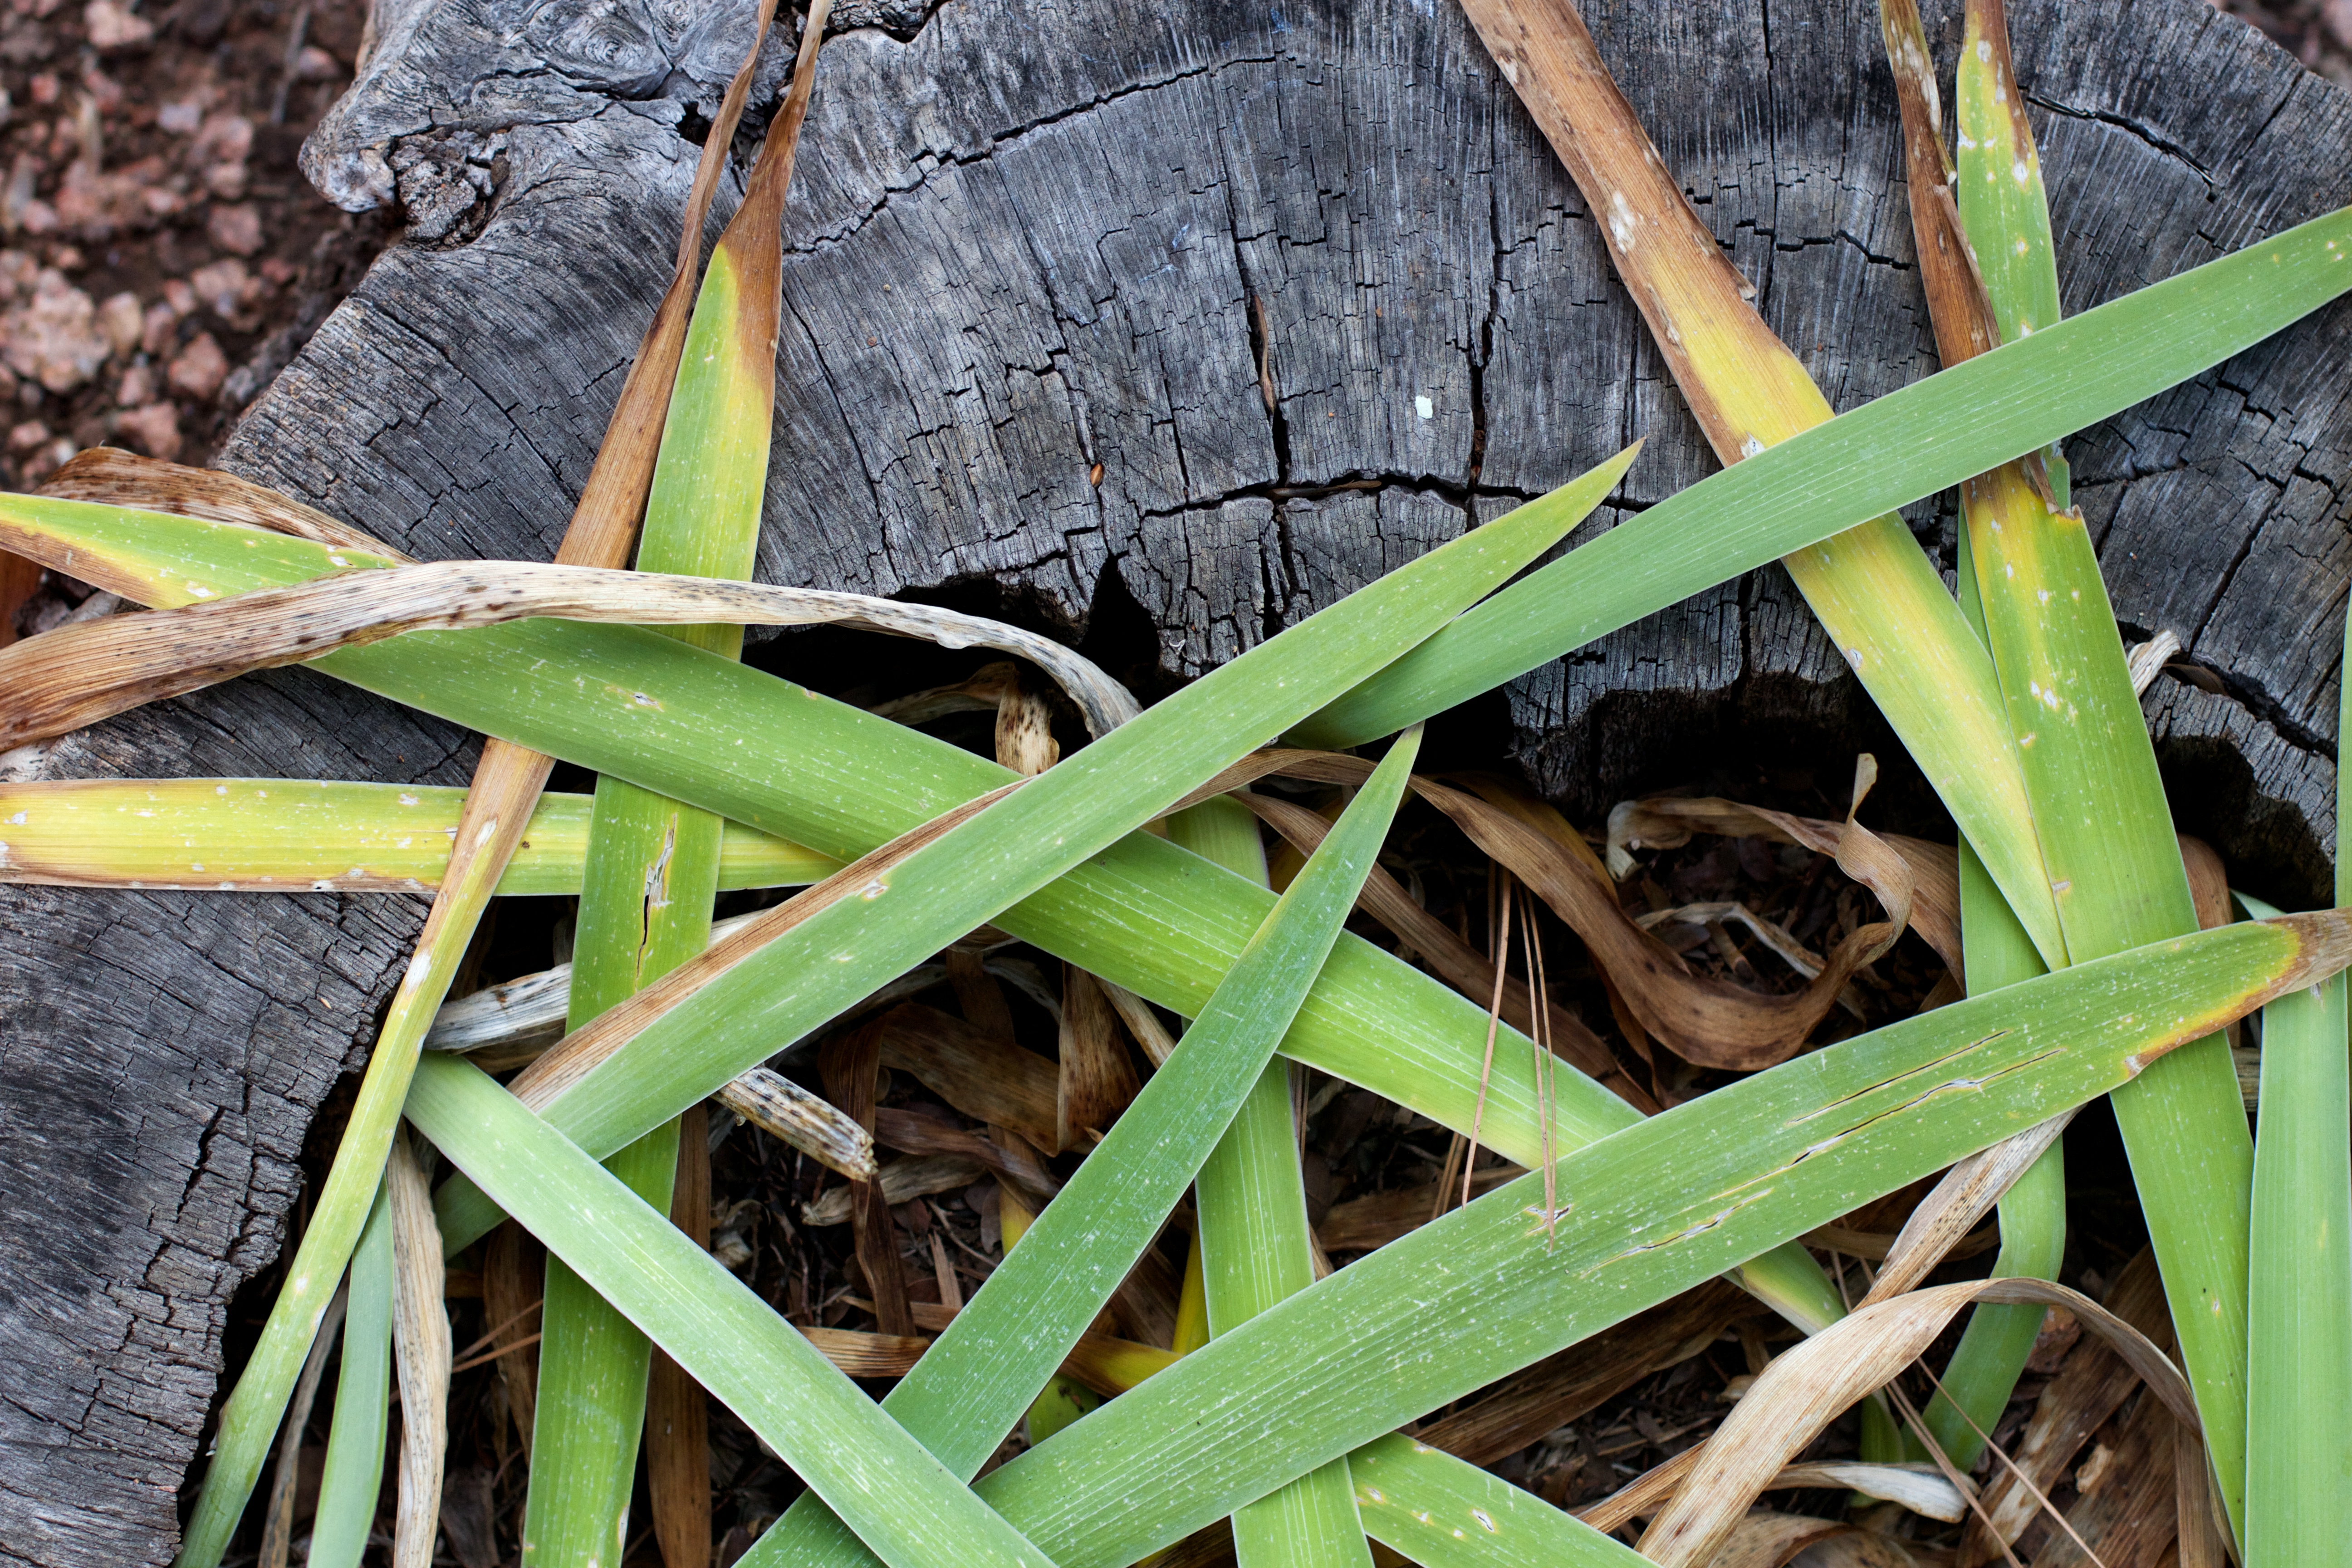
tree, nature, grass, plant, wood, lawn, leaf, flower, green, jungle, crop, insect, botany, agriculture, garden, flora, grass family, plant stem, arecales